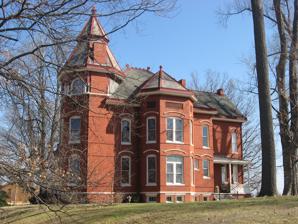
Building: Le Vega Clements House
Country: United States of America
Year built: 1894
United States historic place Le Vega Clements House U.S. National Register of Historic Places Show map of Kentucky Show map of the United States Location 1500 N. Highland Ave., Owensboro, Kentucky Coordinates 37°46′27″N 87°05′31″W / 37.77417°N 87.09194°W / 37.77417; -87.09194 ( Le Vega Clements House ) Area 0.6 acres (0.24 ha) Built 1894 Architectural style Queen Anne MPS Owensboro MRA NRHP reference No. 86000663 Added to NRHP March 28, 1986 Le Vega Clements House , at 1500 N. Highland Ave. in Owensboro, Kentucky , was built in 1894.  It was listed on the National Register of Historic Places in 1986. It is a two-story, double-pile brick house, with a projecting three-story hexagonal tower.  It is Queen Anne in style. It was deemed notable as "the finest examples of Queen Anne domestic architecture in Owensboro. The house, called Highlands by its builder, Sylvester Monarch, is appropriately named because of its commanding position on a hill overlooking the Ohio River . The house and yard cover an entire block." References